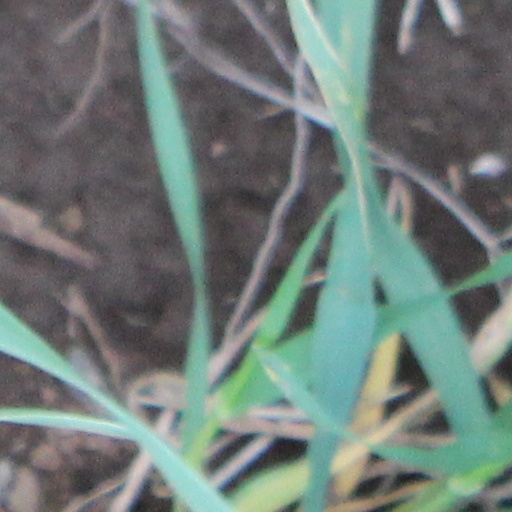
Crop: wheat